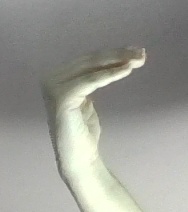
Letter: haa